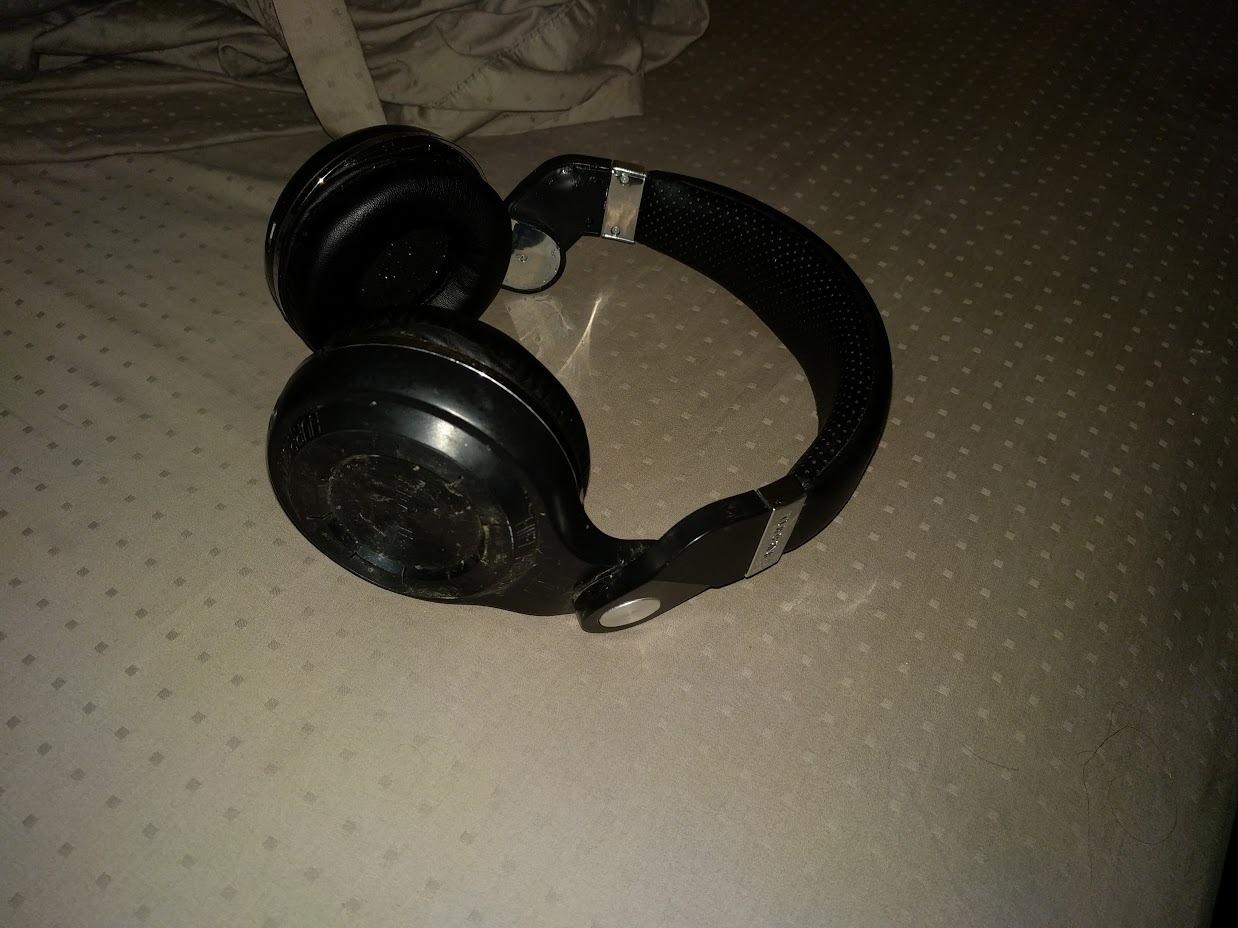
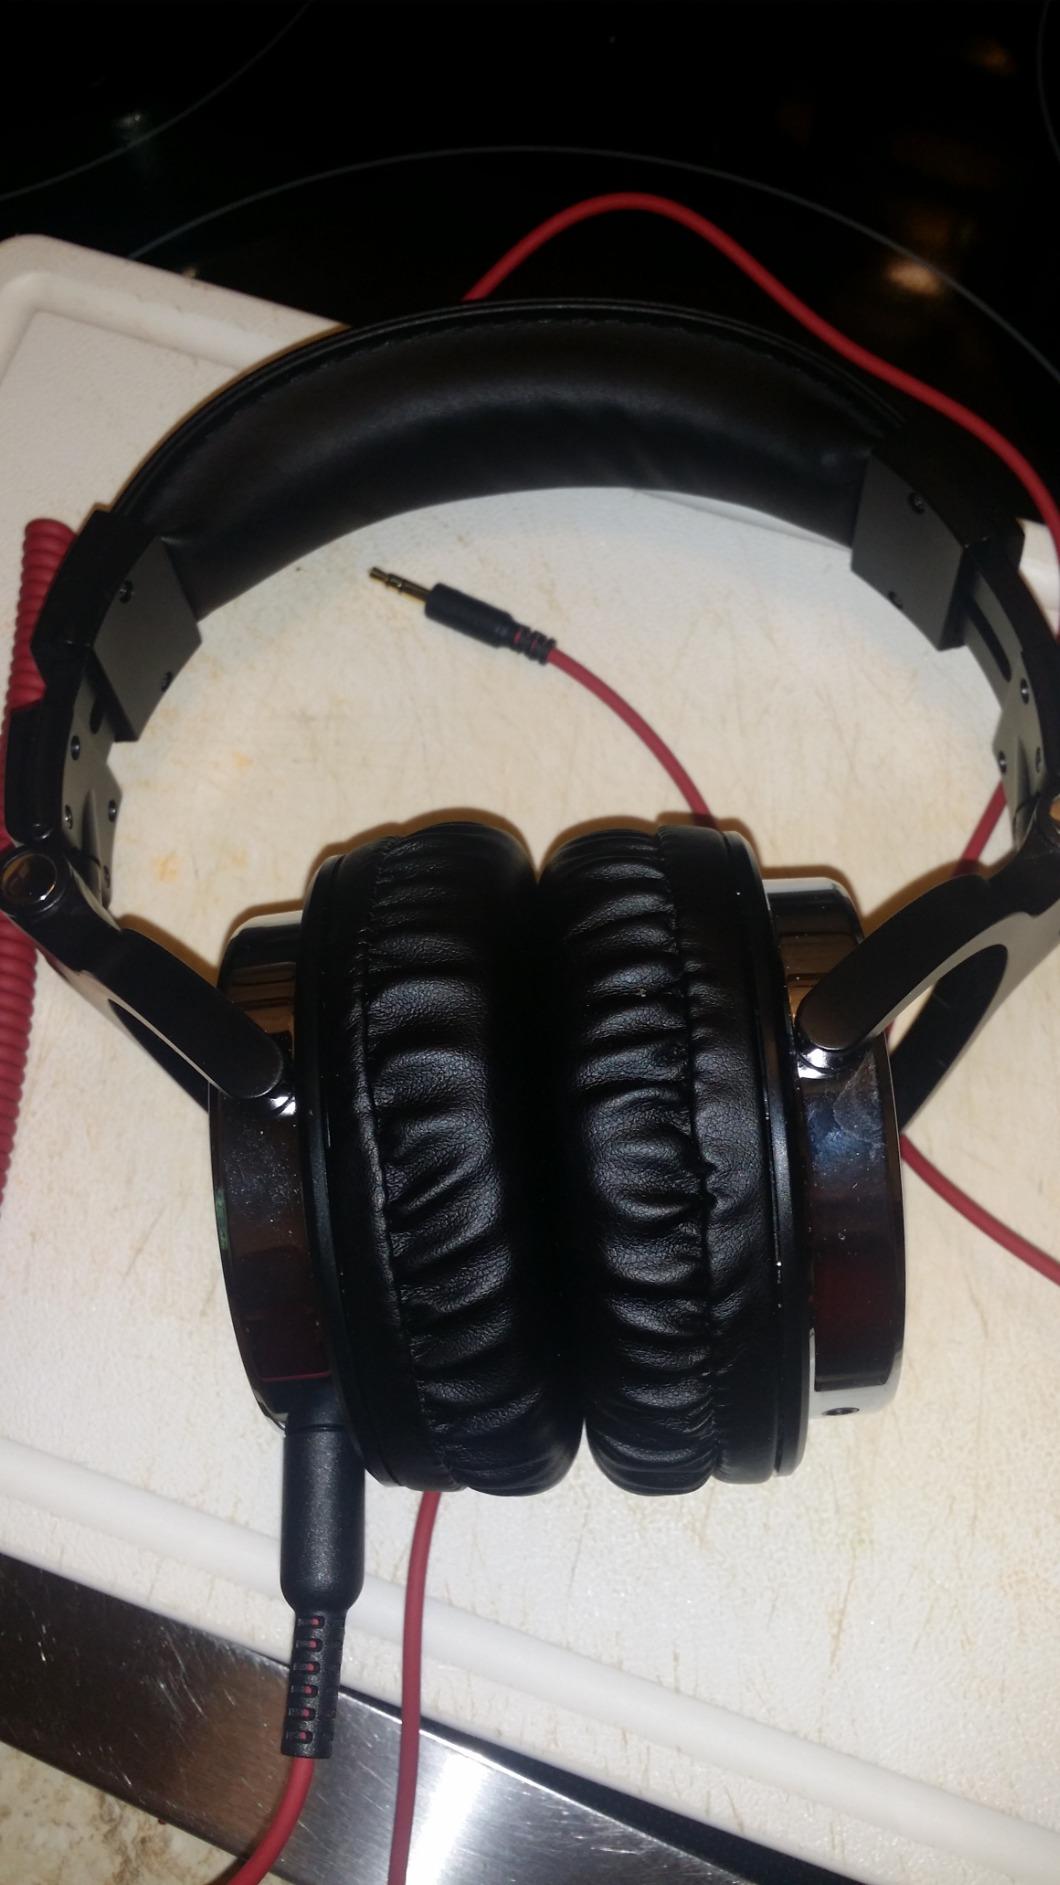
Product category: headphones
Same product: no